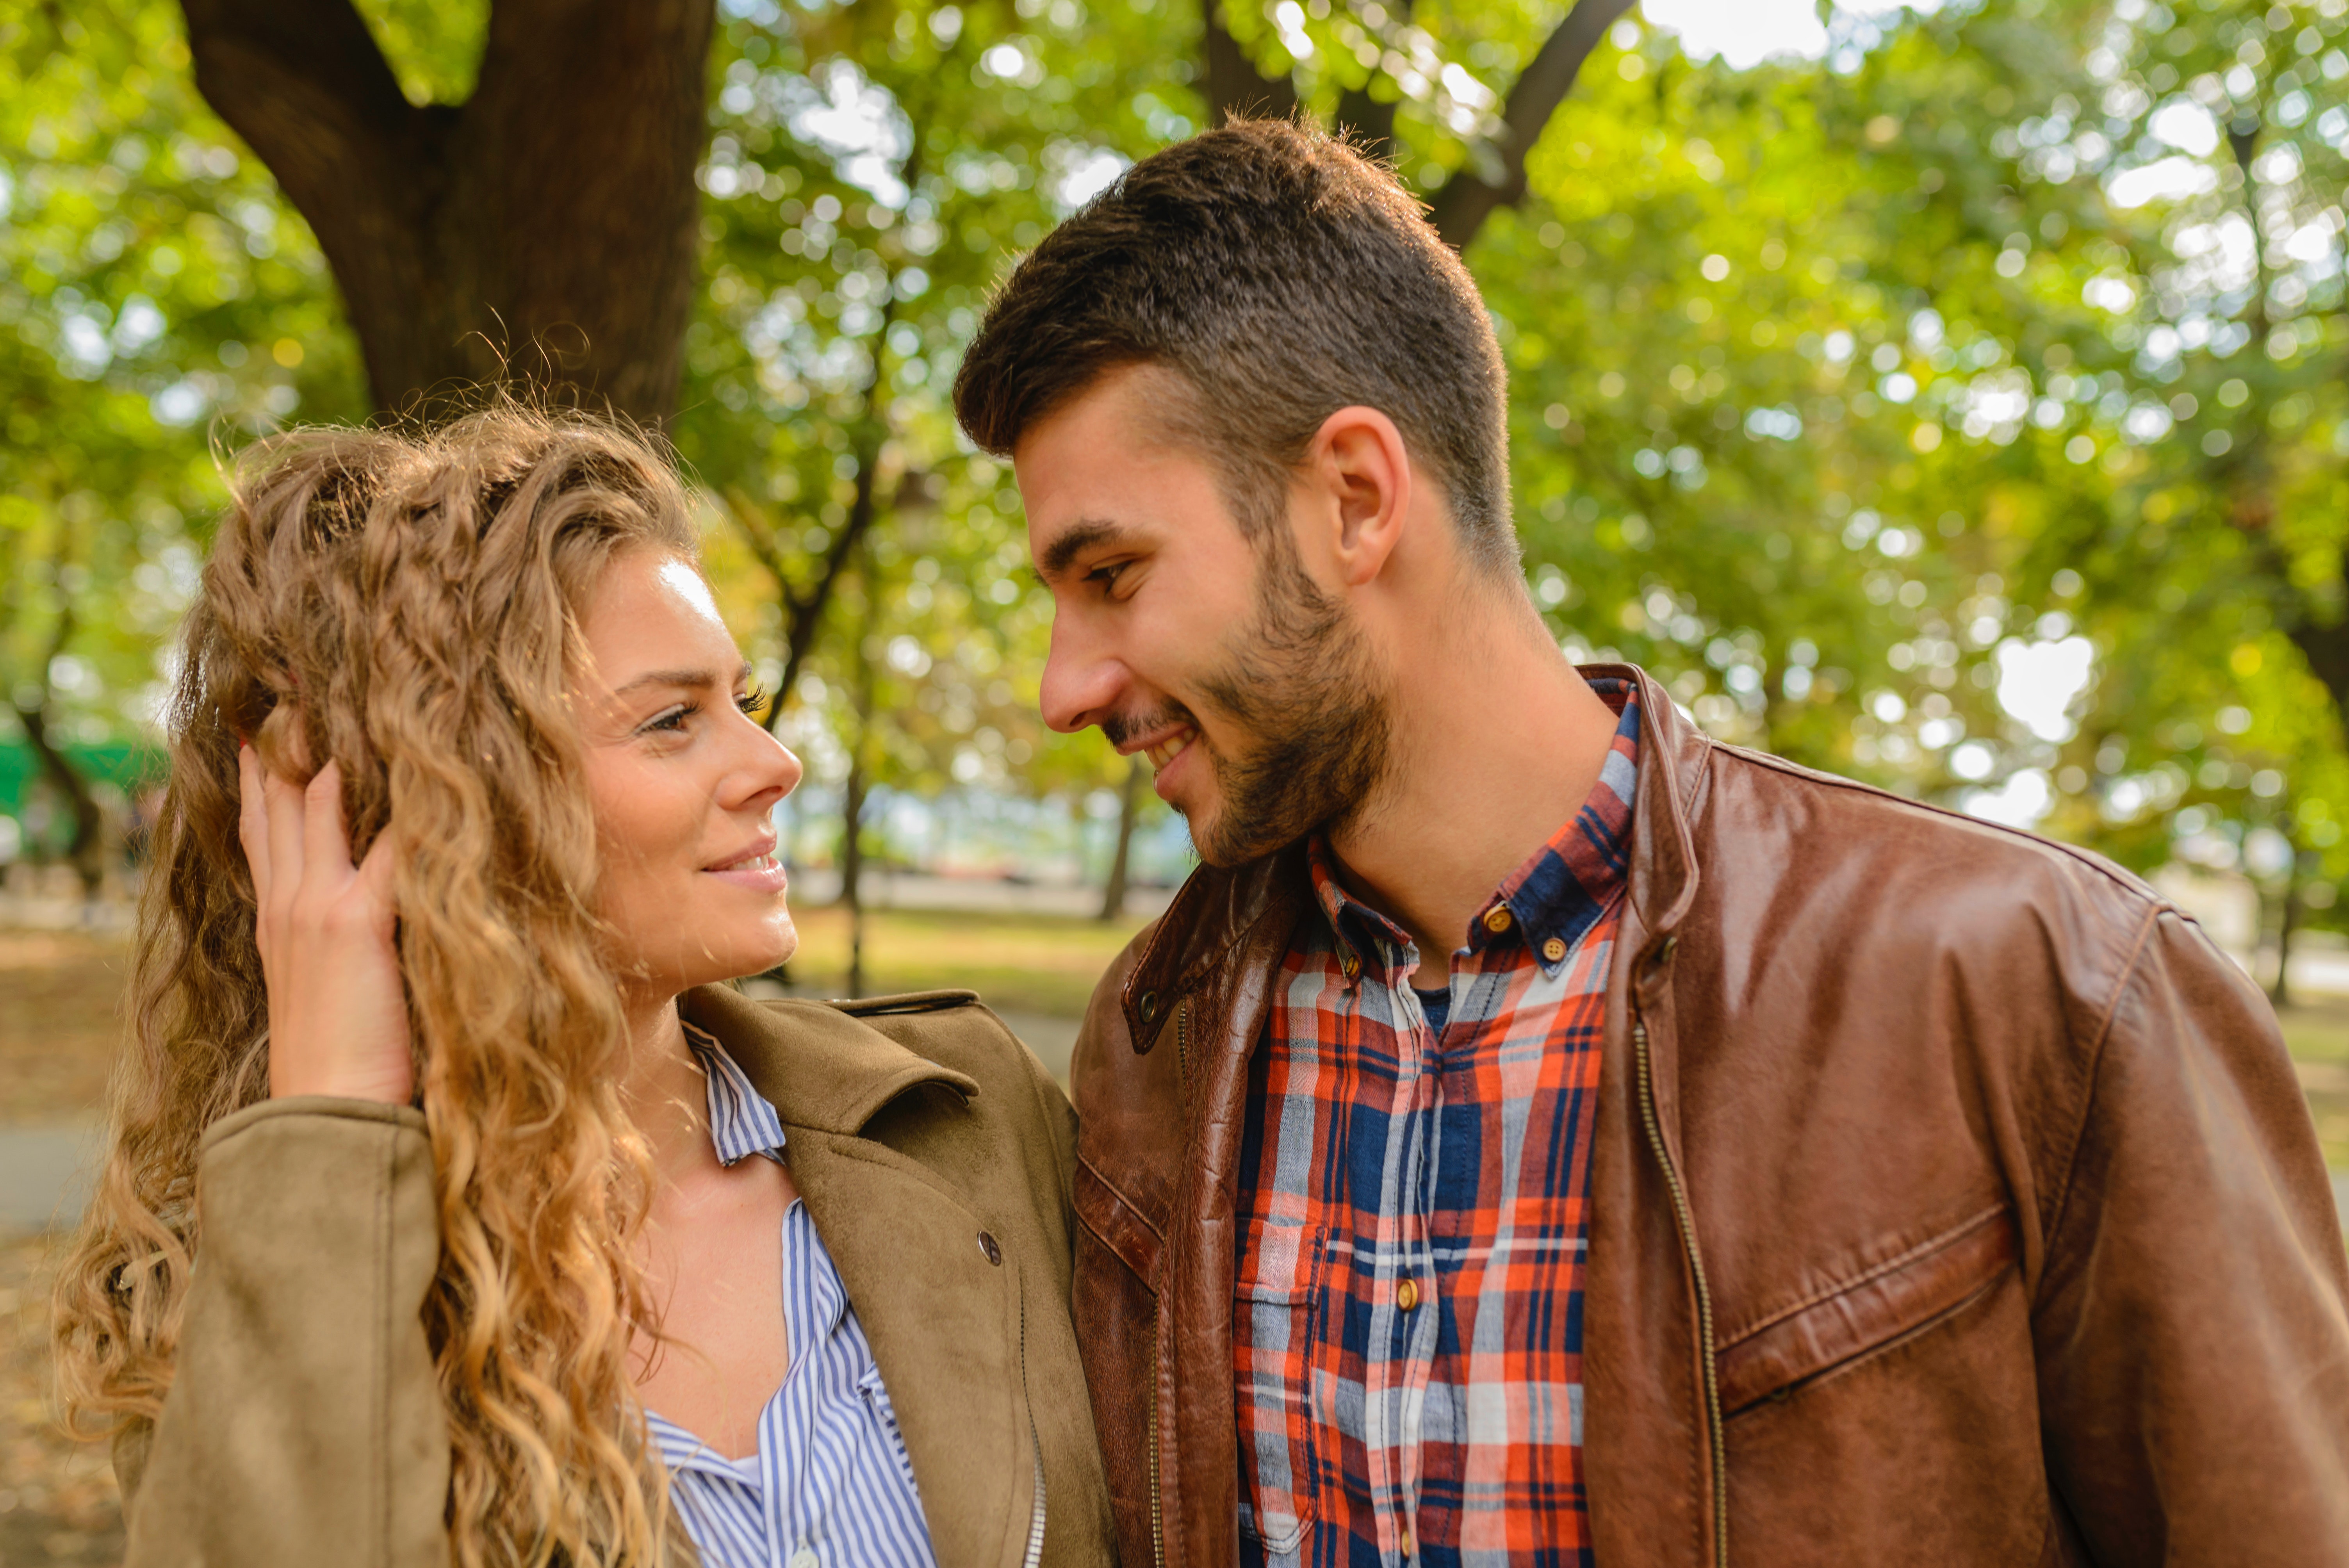
photograph, people, plaid, yellow, fun, romance, tree, interaction, love, design, summer, photography, facial hair, happy, adaptation, tartan, beard, long hair, plant, gesture, pattern